Kommissar X – In den Klauen des goldenen Drachen

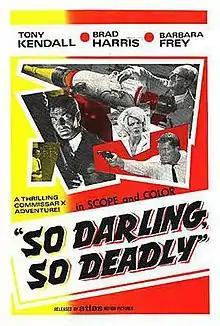

Kommissar X – In den Klauen des goldenen Drachen (In the Claws of the Golden Dragon) (English title:So Darling So Deadly) is a 1966 Eurospy film co-written and directed by Gianfranco Parolini and starring Tony Kendall and Brad Harris. It is the third of seven films, loosely based on the Kommissar X detective novels from the Pabel Moewig publishing house.